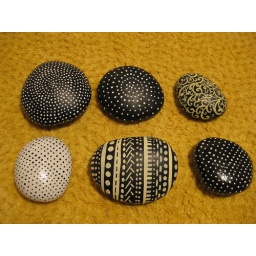
painted stones in black and white playing with pattern.